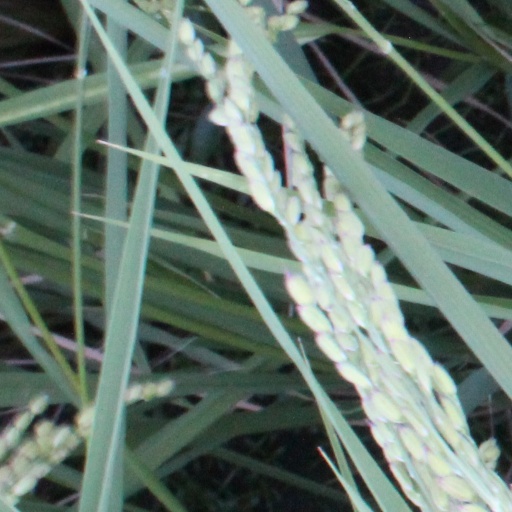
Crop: rice